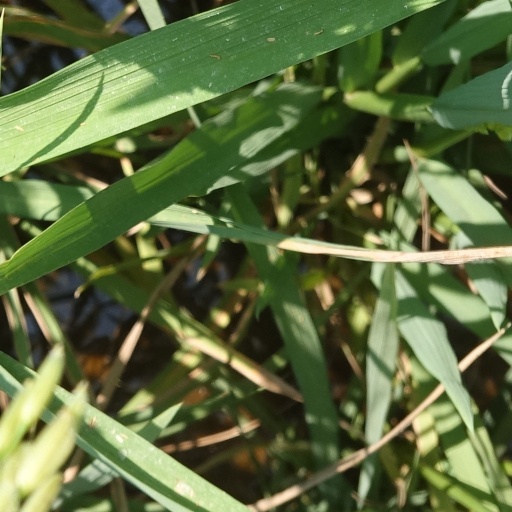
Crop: rice